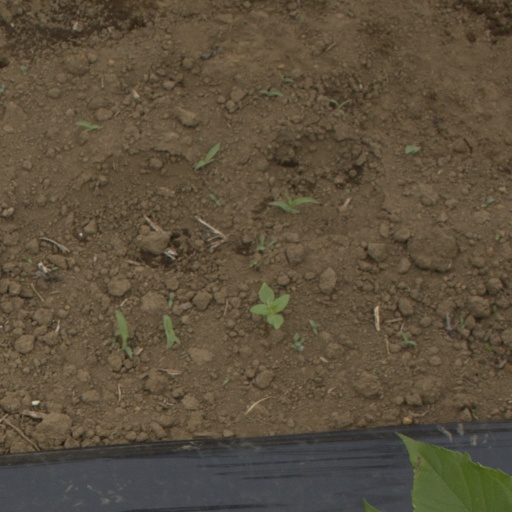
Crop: Jerusalem artichoke